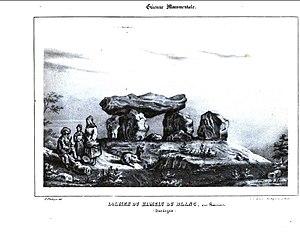
Dolmen de Blanc - Nojals-et-Clotte (Dordogne)
L'allée couverte de Blanc, appelée aussi localement Peyre Levado ou Cros de la Viurge, est située à Nojals-et-Clotte dans le département français de la Dordogne, en région Nouvelle-Aquitaine.